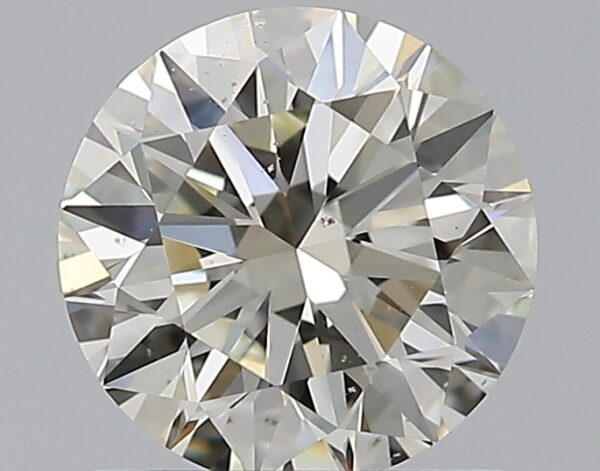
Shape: round
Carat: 1.2
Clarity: VS1
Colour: L
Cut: EX
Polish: EX
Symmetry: EX
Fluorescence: N
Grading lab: GIA
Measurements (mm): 6.78 x 6.8 x 4.19